Not My Sister

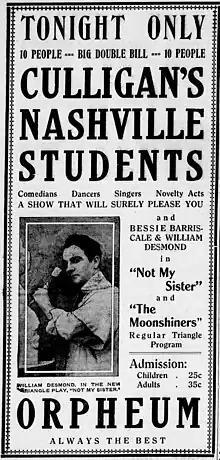
Newspaper advertisement

Not My Sister is a 1916 silent film drama directed by Charles Giblyn and starring Bessie Barriscale and William Desmond. It was produced by Thomas H. Ince for Kay-Bee Pictures and distributed by Triangle Film Corporation in Culver City, California.